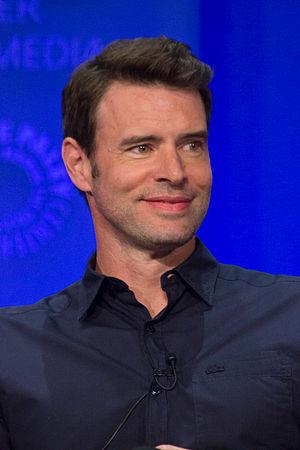
The Unit : Commando d'élite est une série télévisée américaine en 69 épisodes de 42 minutes créée par David Mamet d'après le roman d'Eric Haney, Inside the Delta Force, diffusée du 7 mars 2006 au 10 mai 2009 sur le réseau CBS.
Scott Foley est un acteur, réalisateur et producteur américain né le 15 juillet 1972 à Kansas City, Kansas.
Scandal est une série télévisée américaine en 124 épisodes de 41 minutes créée par Shonda Rhimes et diffusée entre le 5 avril 2012 et le 19 avril 2018 sur le réseau ABC et en simultané au Canada sur Citytv pour les quatre premières saisons puis sur Netflix le lendemain depuis la cinquième saison.